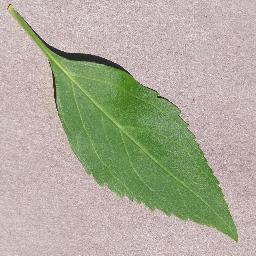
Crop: cherry
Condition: (including_sour)_healthy